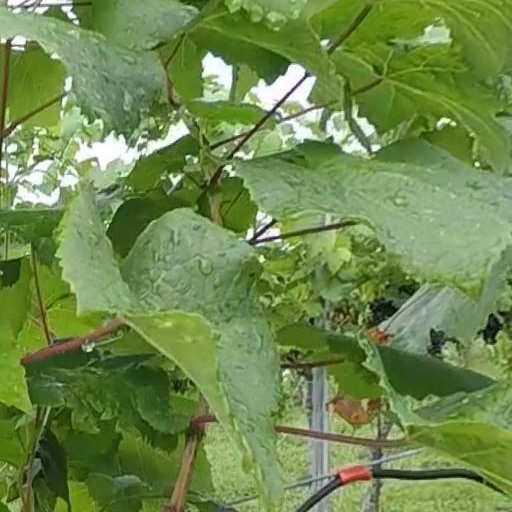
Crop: grape